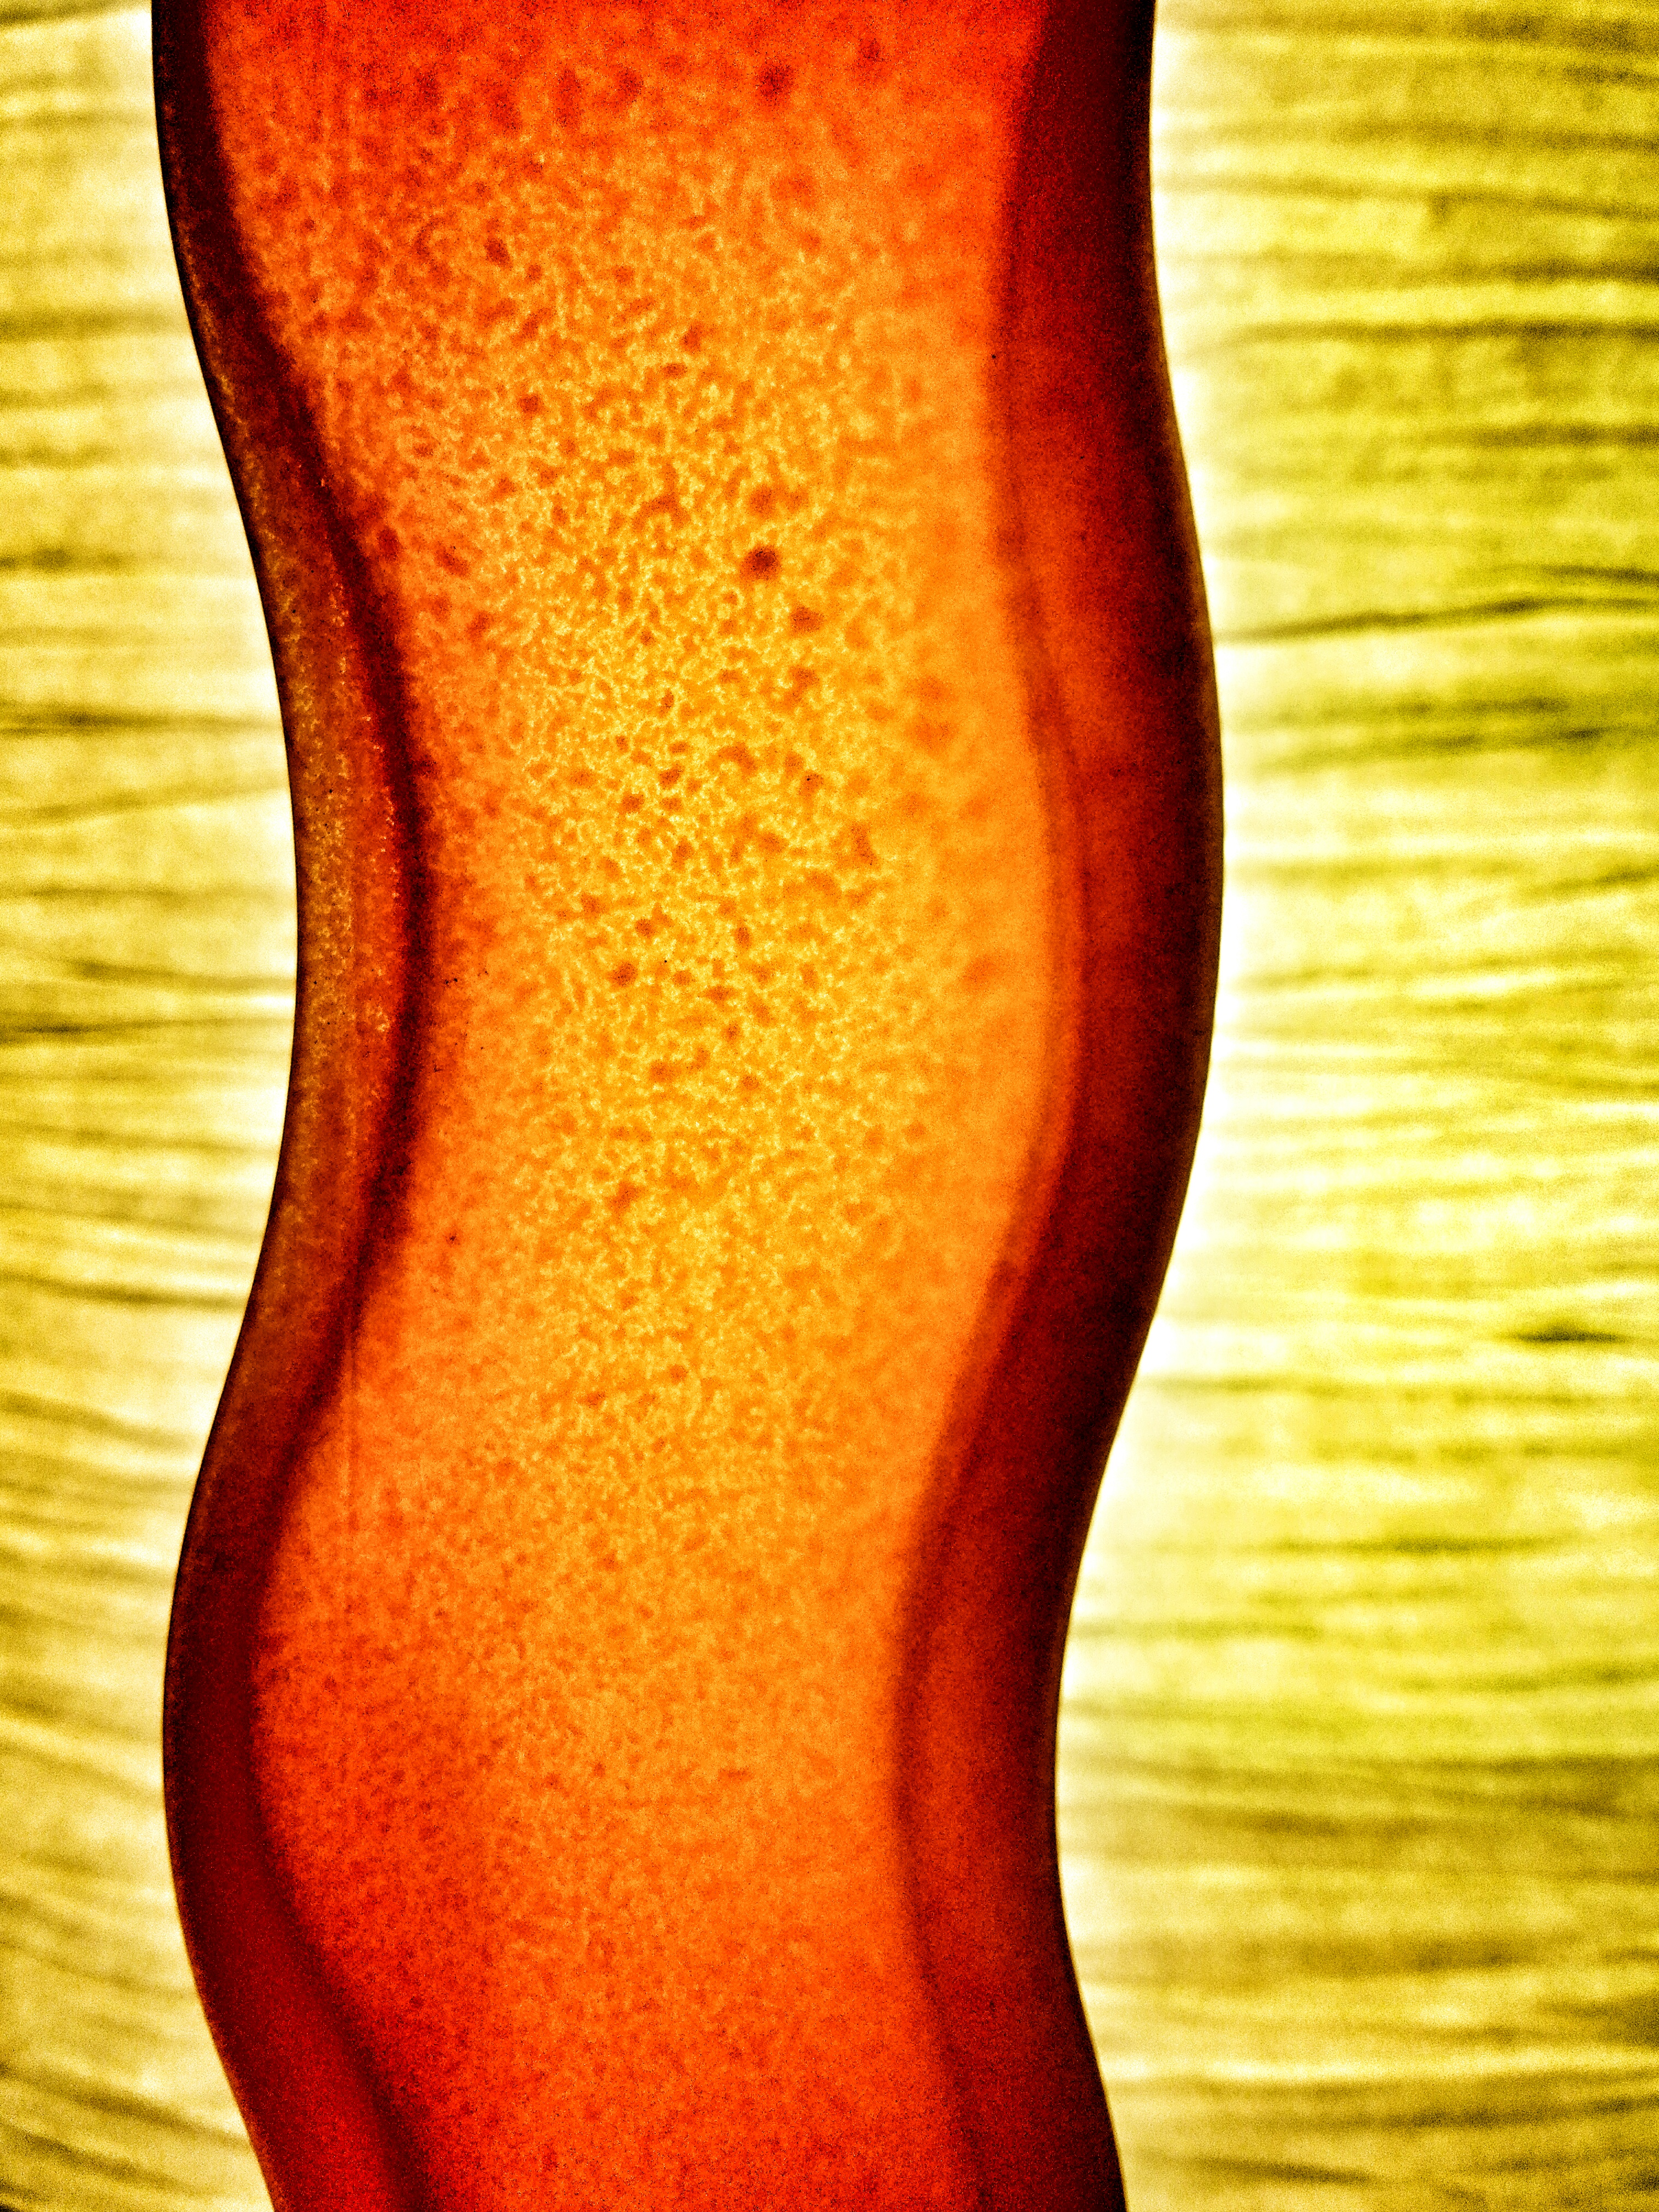
smartphone, hand, light, guitar, acoustic guitar, leg, orange, yellow, arm, musical instrument, close up, human body, nose, organ, shape, abdomen, sense, string instrument, plucked string instruments